Zubr (special police force)

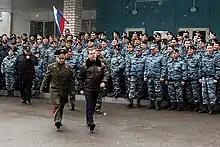
Former Russian President, Medvedev, and Interior Minister, Rashid Nurgaliyev, inspects Zubr in 2011

The Zubr Special Purpose Police Detachment (is Russian for Bison, particularly the European bison) of the Ministry of Internal Affairs of Russia was created in February 2006 on the basis of the OMON GUVD in the Moscow Region that existed since 1988. It reports directly to the Minister of the Interior, and is based in Shchelkovo-7 near Moscow. Zubr was made up of officers drawn from the OMON riot police near Moscow and numbered about 430 people. Zubr is equipped with armored personnel carriers, Tigrs and other special equipment, and includes snipers and dog handlers.